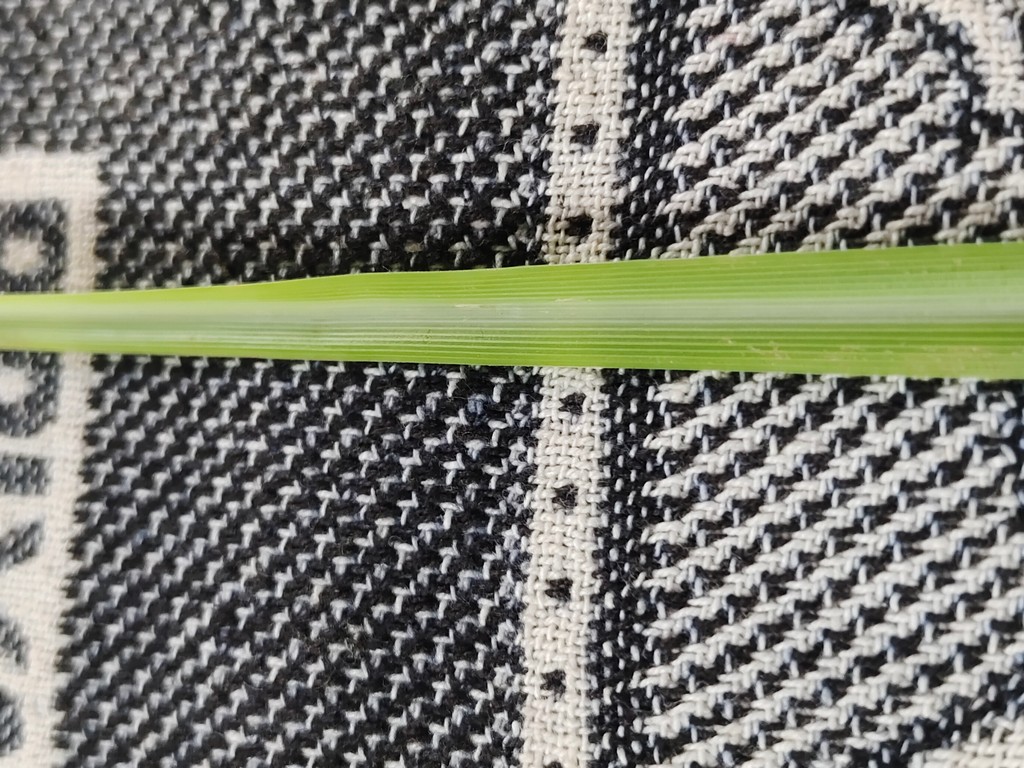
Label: Unhealthy